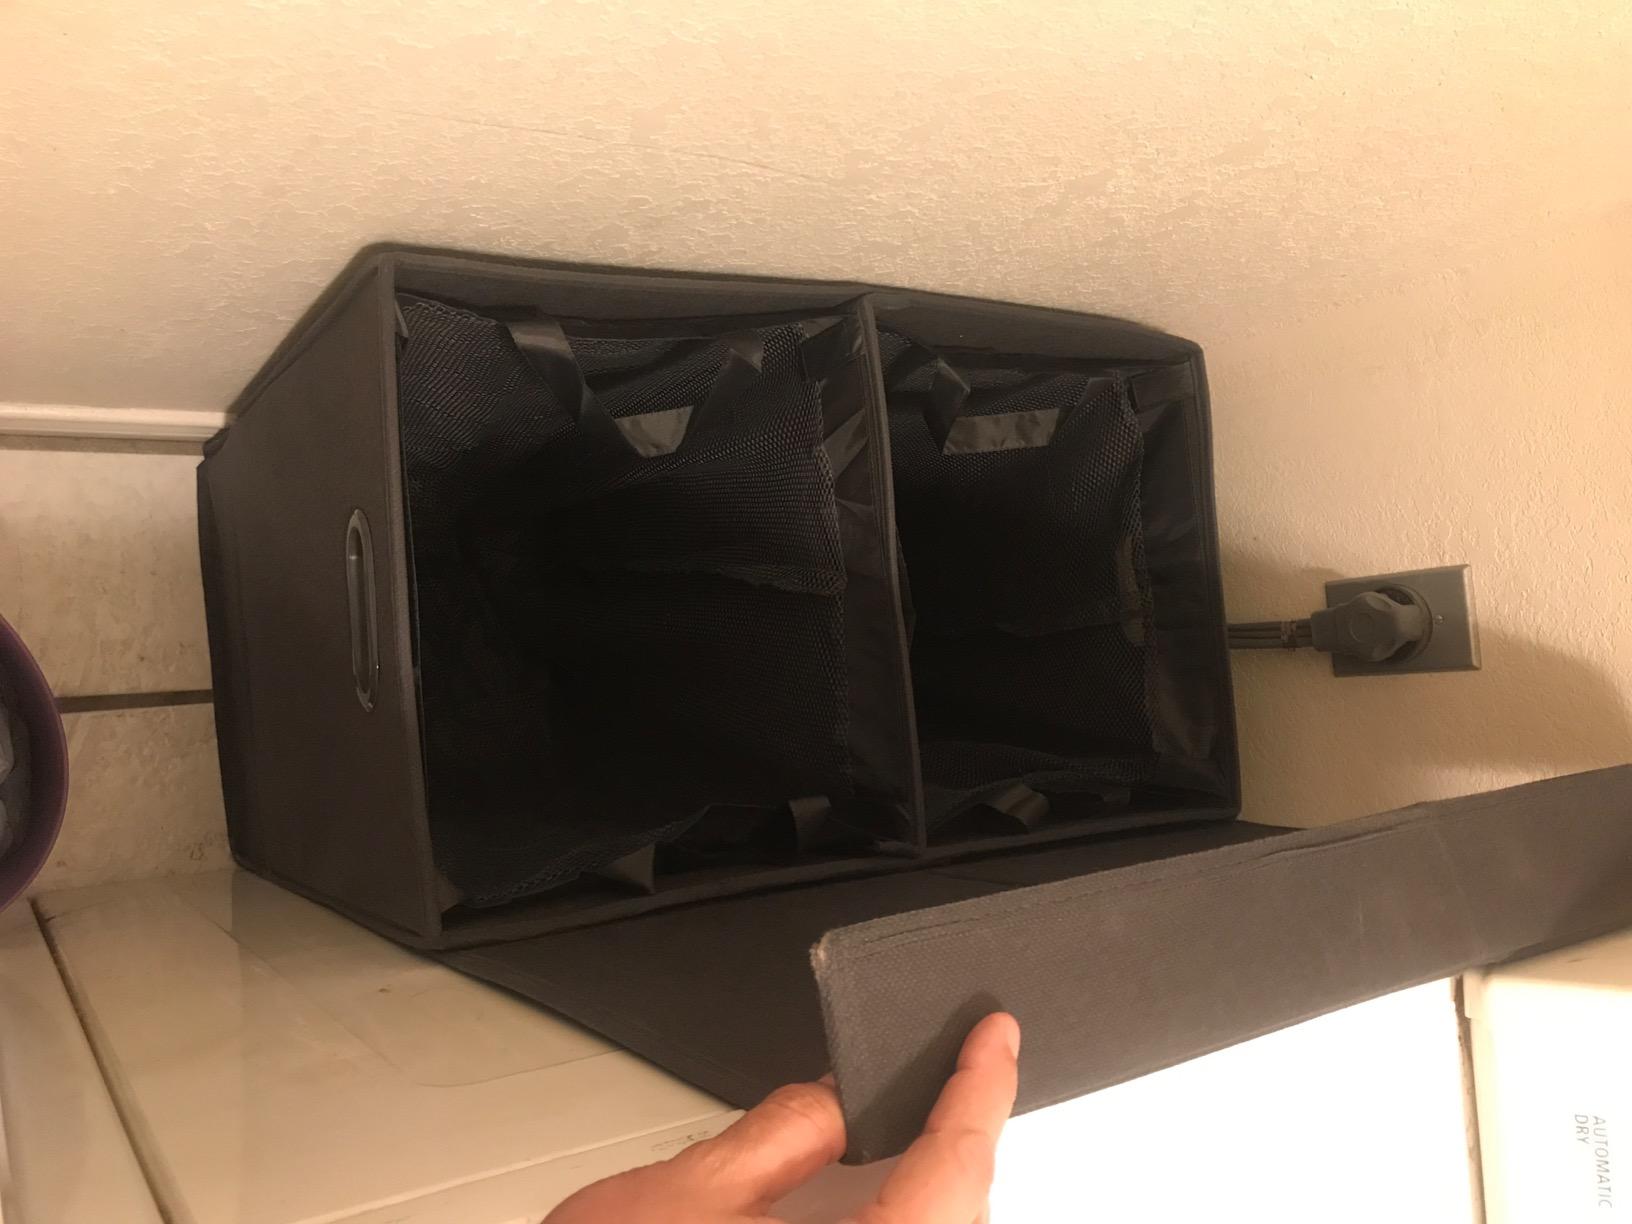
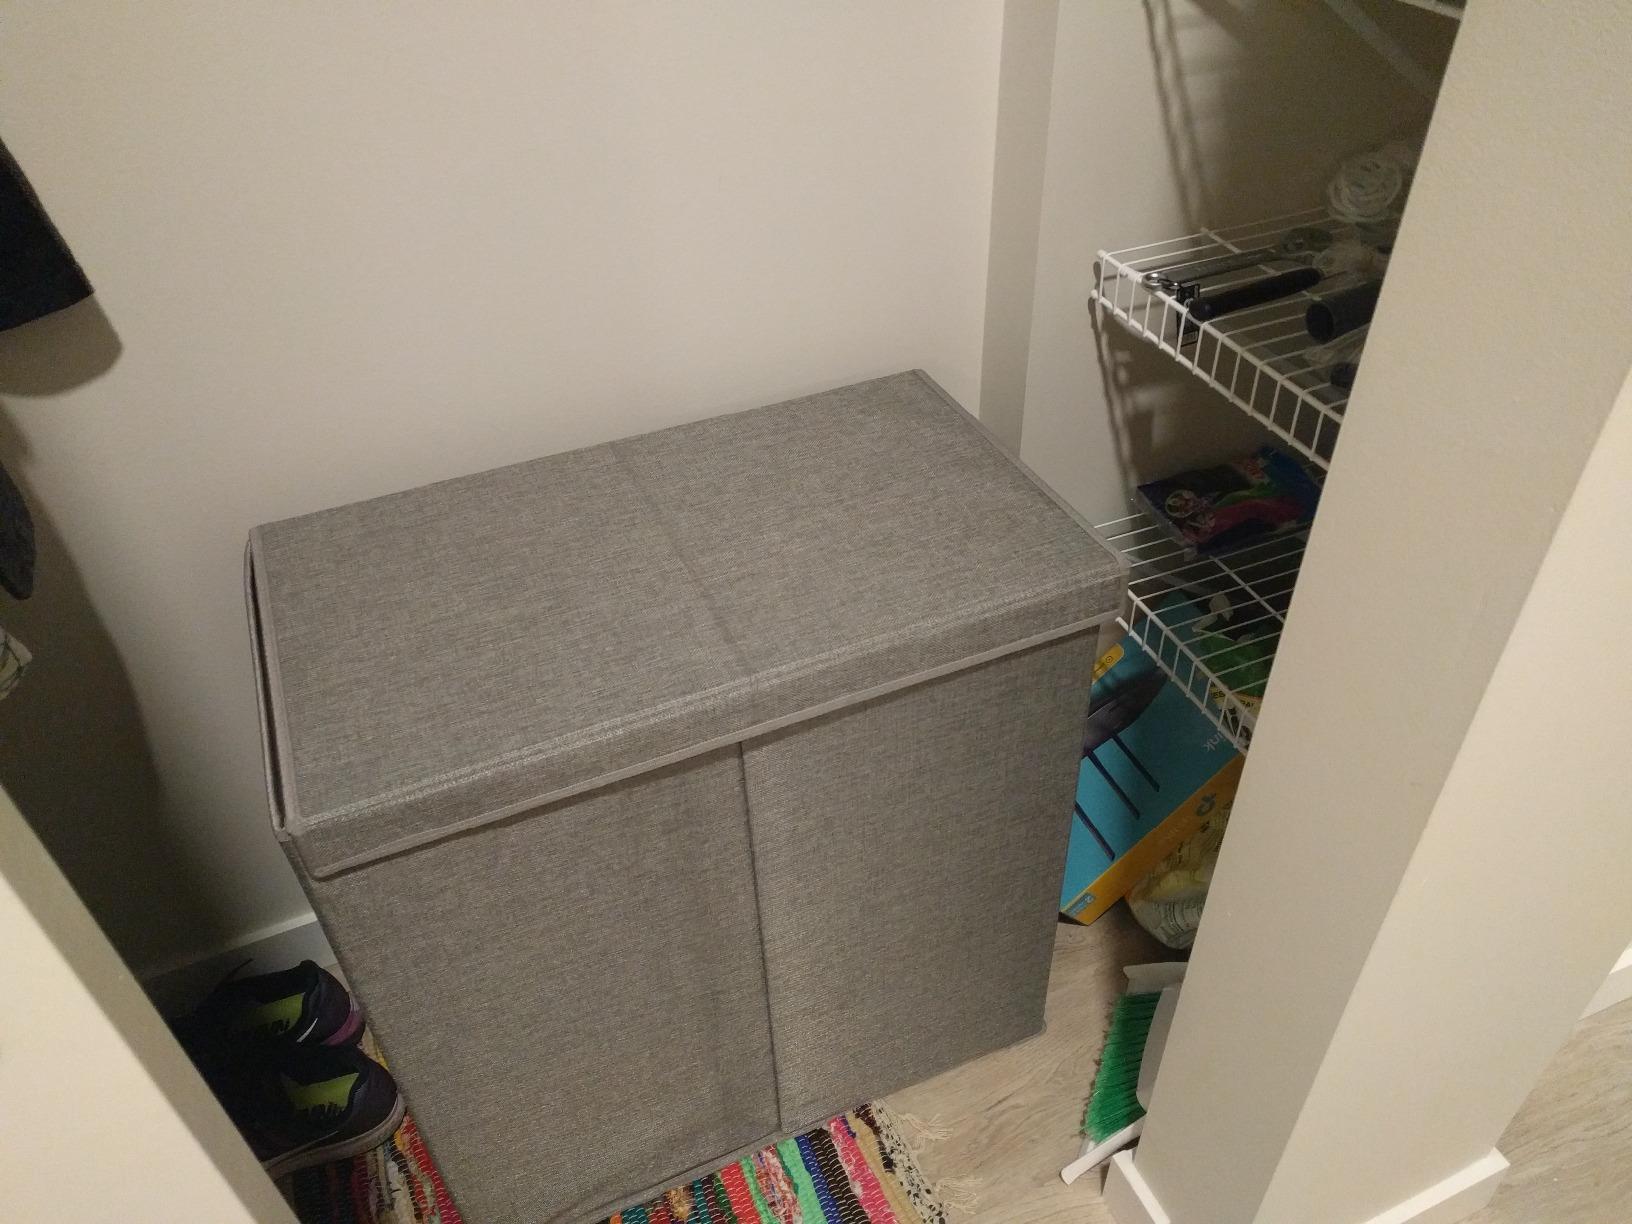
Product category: items_hamper
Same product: yes